List of mammals of Mexico

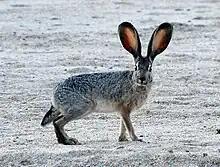
Black-tailed jackrabbit

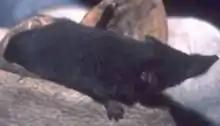
Crawford's gray shrew

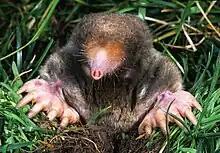
Eastern mole

The lagomorphs comprise two families, Leporidae (hares and rabbits), and Ochotonidae (pikas). Though they can resemble rodents, and were classified as a superfamily in that order until the early 20th century, they have since been considered a separate order. They differ from rodents in a number of physical characteristics, such as having four incisors in the upper jaw rather than two. The endangered volcano rabbit of the Trans-Mexican Volcanic Belt is the world's second smallest rabbit. In North America, pikas are not found south of southern California and northern New Mexico.